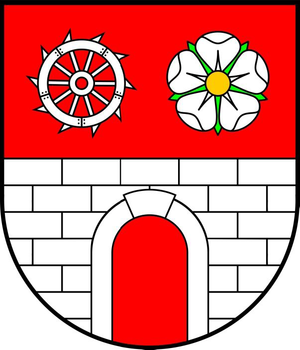
Gorzkowice est une gmina rurale du powiat de Piotrków, dans la Voïvodie de Łódź, dans le centre de la Pologne.
Gorzkowice est un village de la gmina de Gorzkowice, du powiat de Piotrków, dans la voïvodie de Łódź, situé dans le centre de la Pologne.